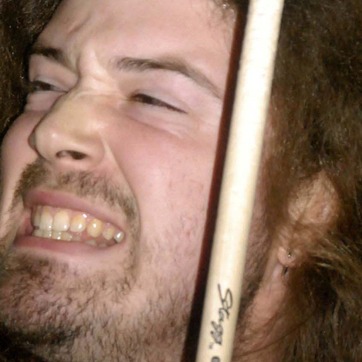
Material: skin